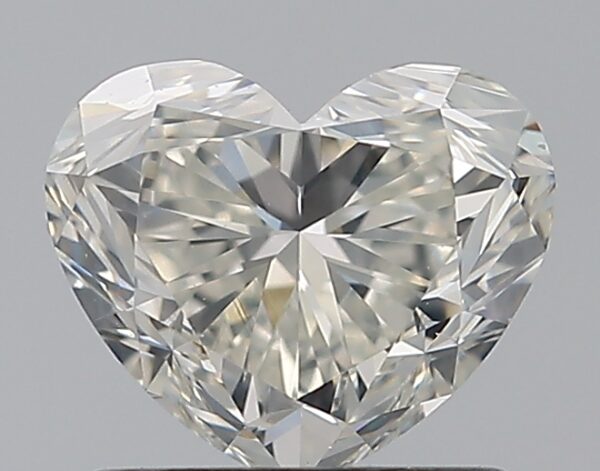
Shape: heart
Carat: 1.01
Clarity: VS2
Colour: J
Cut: VG
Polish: EX
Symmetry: EX
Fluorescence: N
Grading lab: GIA
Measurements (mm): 5.66 x 6.77 x 4.18